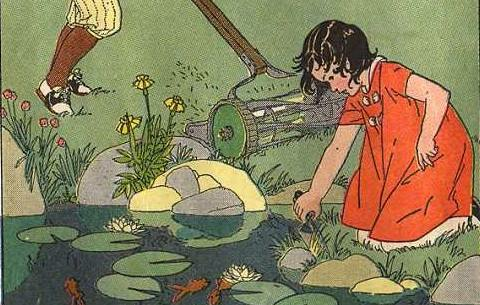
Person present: No